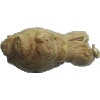
Label: ginger_root